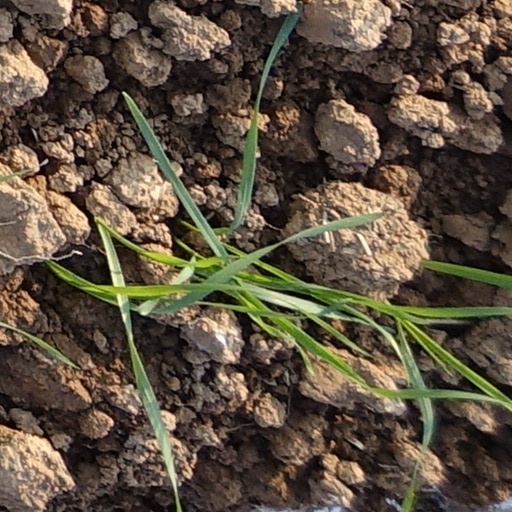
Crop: wheat